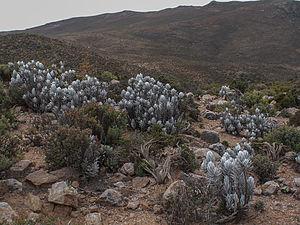
Senecio haworthii (Sweet) Sch.Bip., Asteraceae, Richtersveld Parc national, Cap-du-Nord, d'Afrique du Sud Galego: Senecio haworthii (Sweet) Sch.Bip., Asteraceae, Richtersveld, Sudáfrica Magyar: Senecio haworthii (Sweet) Sch.Bip., Asteraceae, Richtersveld, Nemzeti park, Dél-afrikai Köztársaság Italiano: Senecio haworthii (Sweet) Sch.Bip., Asteraceae, Richtersveld Parco nazionale, Capo Settentrionale/Northern Cape, Sudafrica Lëtzebuergesch: Senecio haworthii (Sweet) Sch.Bip., Asteraceae, Richtersveld Nationalpark, Nordkaap, Südafrika Lietuvių: Senecio haworthii (Sweet) Sch.Bip., Asteraceae, Richtersveld, Šiaurės Kapas, Pietų Afrikos Respublikos
Senecio est un genre de plantes de la vaste famille des Asteraceae. C'est le genre des séneçons véritables.